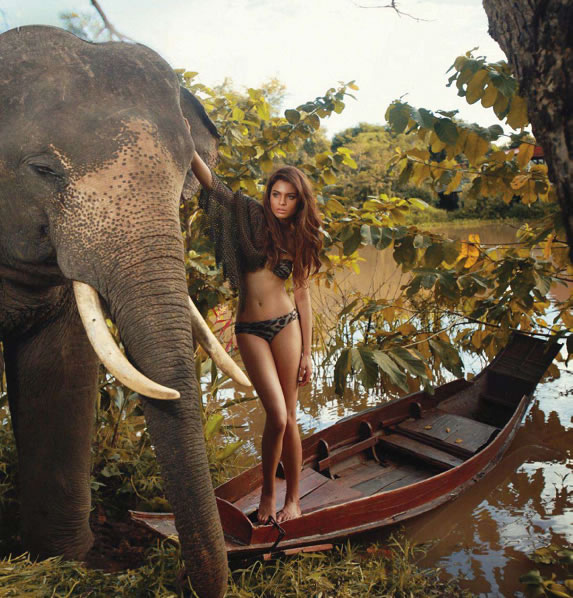
a model poses in a bikini while standing on a boat and leaning on an elephant

A scantily dressed woman standing in the stern of a boat with one hand on the head of an elephant.

A woman who is standing on a boat next to an elephant.

A girl standing in a boat resting her arm on an elephant who is passing by.